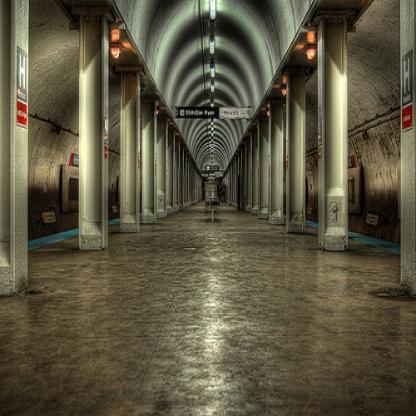
Scene: Indoor